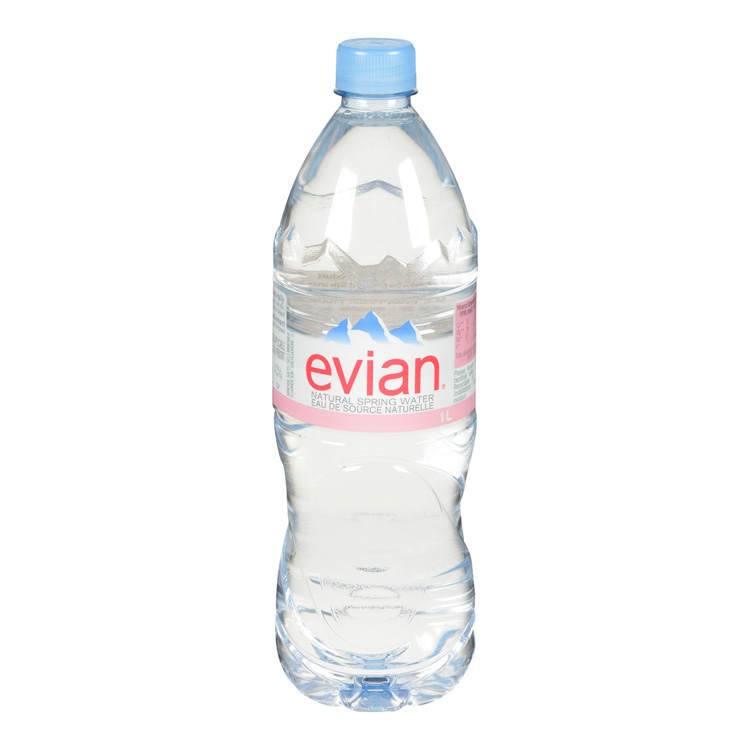
Waste category: plastic